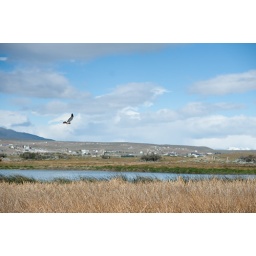
bird sanctuary. there was a dog running around in it the chasing all the birds...